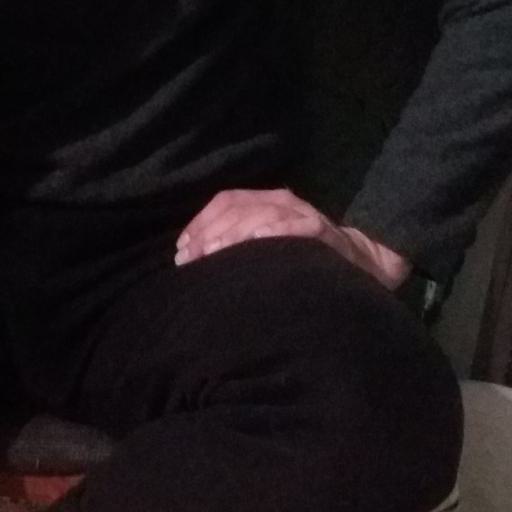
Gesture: no_gesture